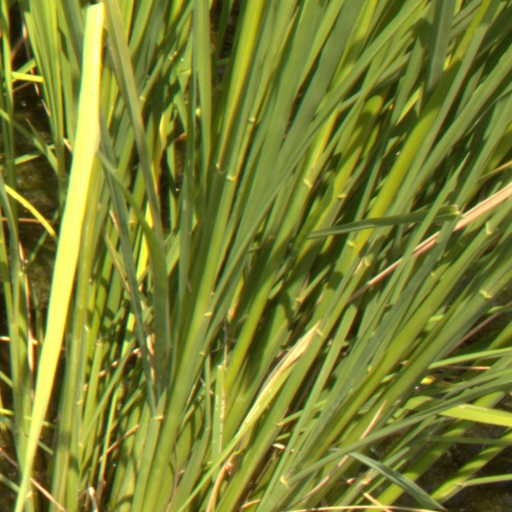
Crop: rice